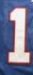
Number: 1